Akamizu Station

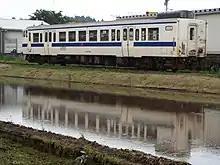
Railway carriage stuck near Akamizu station shortly after the 2016 earthquakes

On 21 June 1914, Japanese Government Railways (JGR) opened the (later the Miyagi Line) from eastwards to . The line was extended eastward in phases and Miyaji was established as the eastern terminal on 25 January 1918. On the same day, Akamizu was opened as an intermediate station on the new track. On 2 December 1928, Miyaji was linked up with , the western terminus of the , which had been extended westwards in phases from since 1914. Through-traffic was established between Kumamoto and Ōita. The two lines were merged and the entire stretch redesignated as the Hōhi Main Line. With the privatization of Japanese National Railways (JNR), the successor of JGR, on 1 April 1987, Akamizu station came under the control of JR Kyushu.